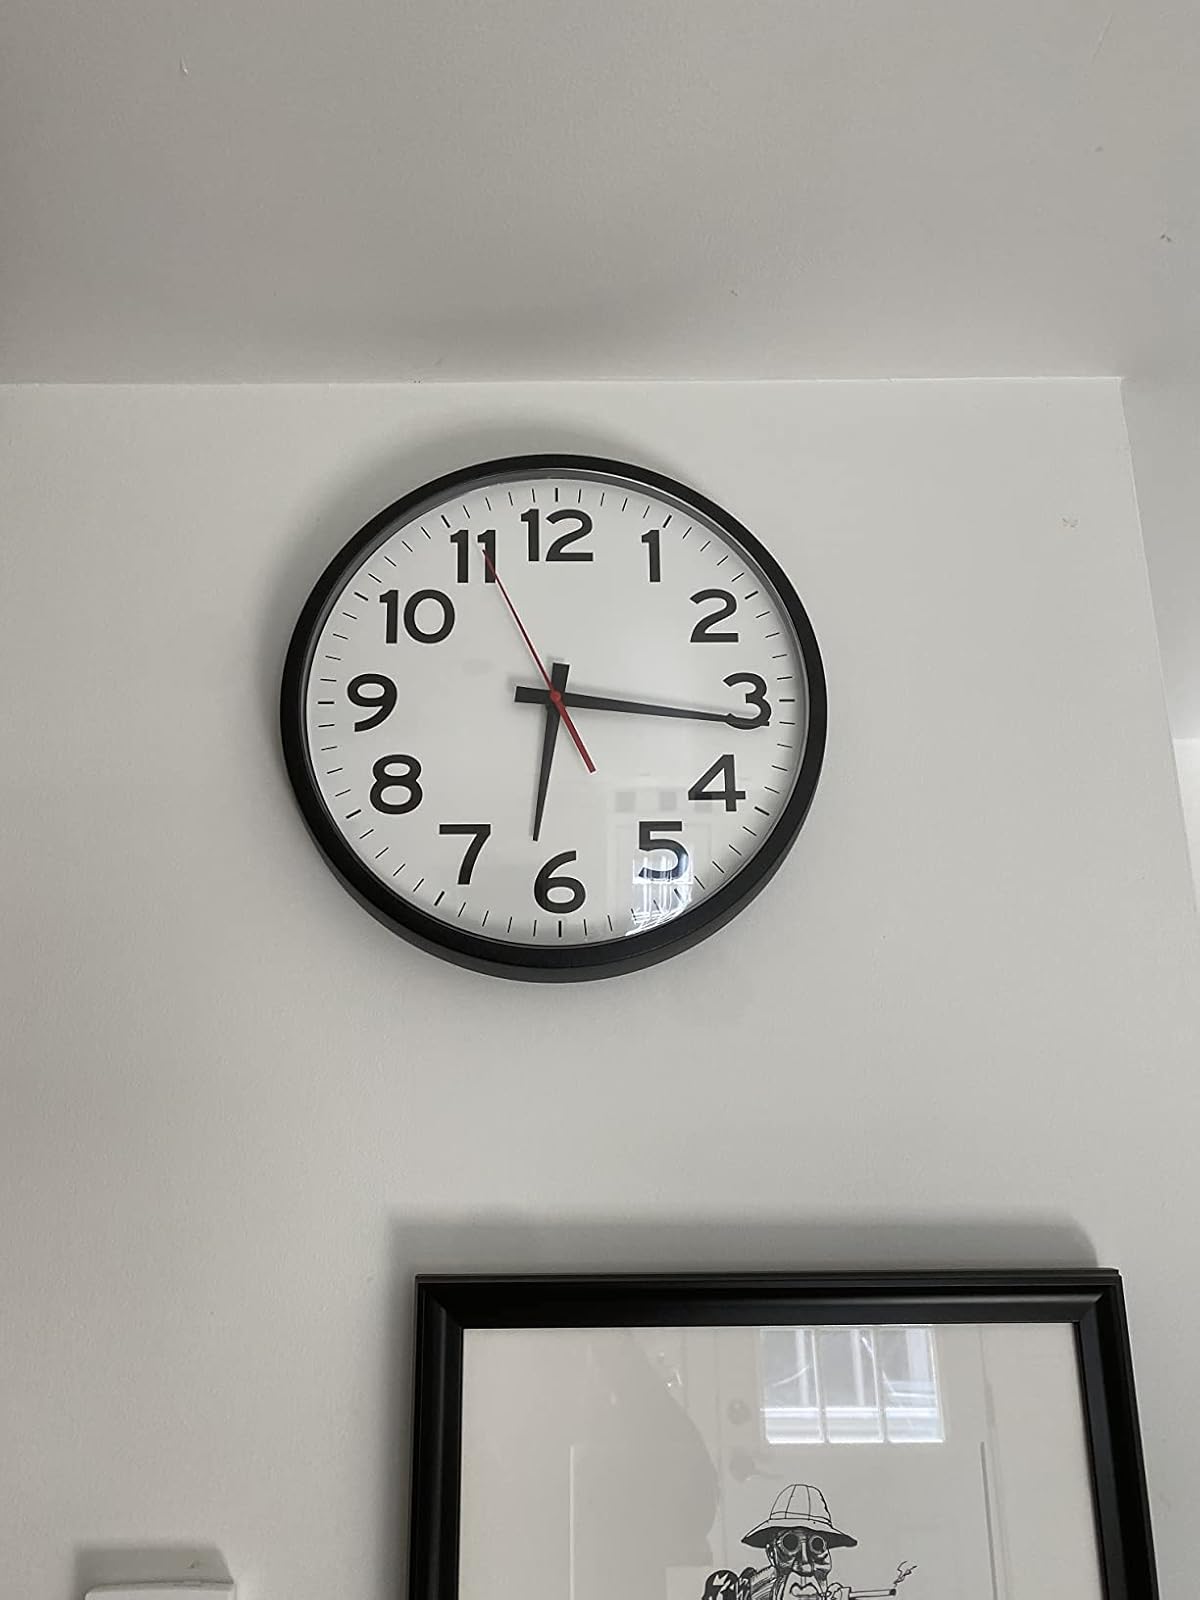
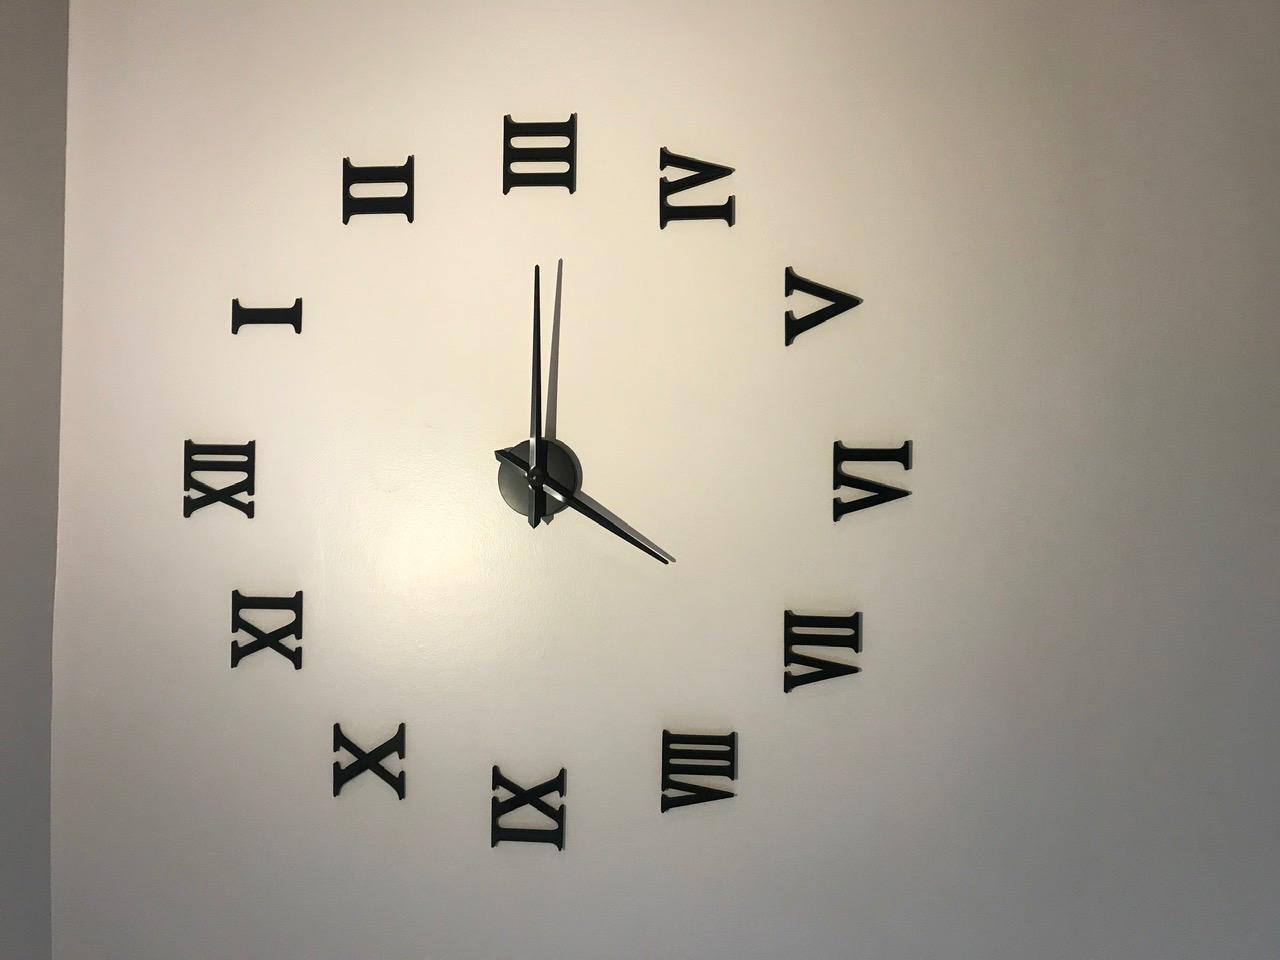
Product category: clock
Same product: no